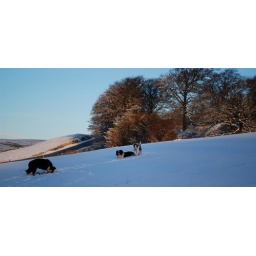
dogs in the field